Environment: real
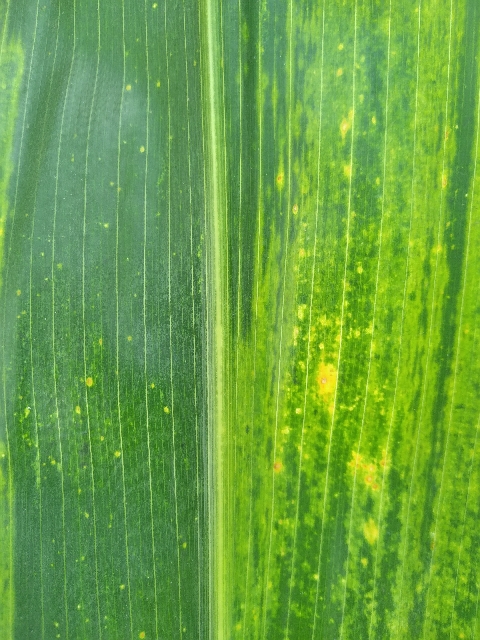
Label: lethal_necrosis